Rainforest Foundation US

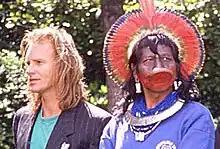
Sting and the Chief Raoni in 1989 in Paris

The Rainforest Foundation was founded in 1988 by Sting and his wife Trudie Styler after the indigenous leader of the Kayapo people of Brazil, the Chief Raoni made a personal request to them to help his community protect their lands and culture. The Rainforest Foundation's initial project was successful in coordinating the first ever privately funded demarcation of indigenous land in the region – 17,000 square miles of traditional land, the Menkragnoti area, next to Xingu National Park, was demarcated and legally titled to the Kayapo people by the Brazilian government in 1993.